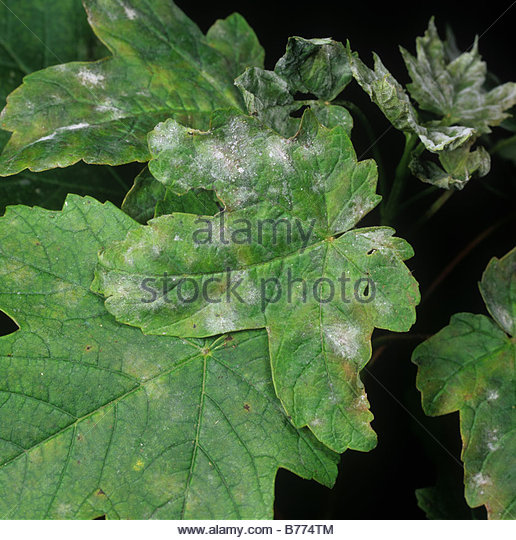
Label: Squash Powdery mildew leaf
Plant: Squash
Condition: powdery mildew